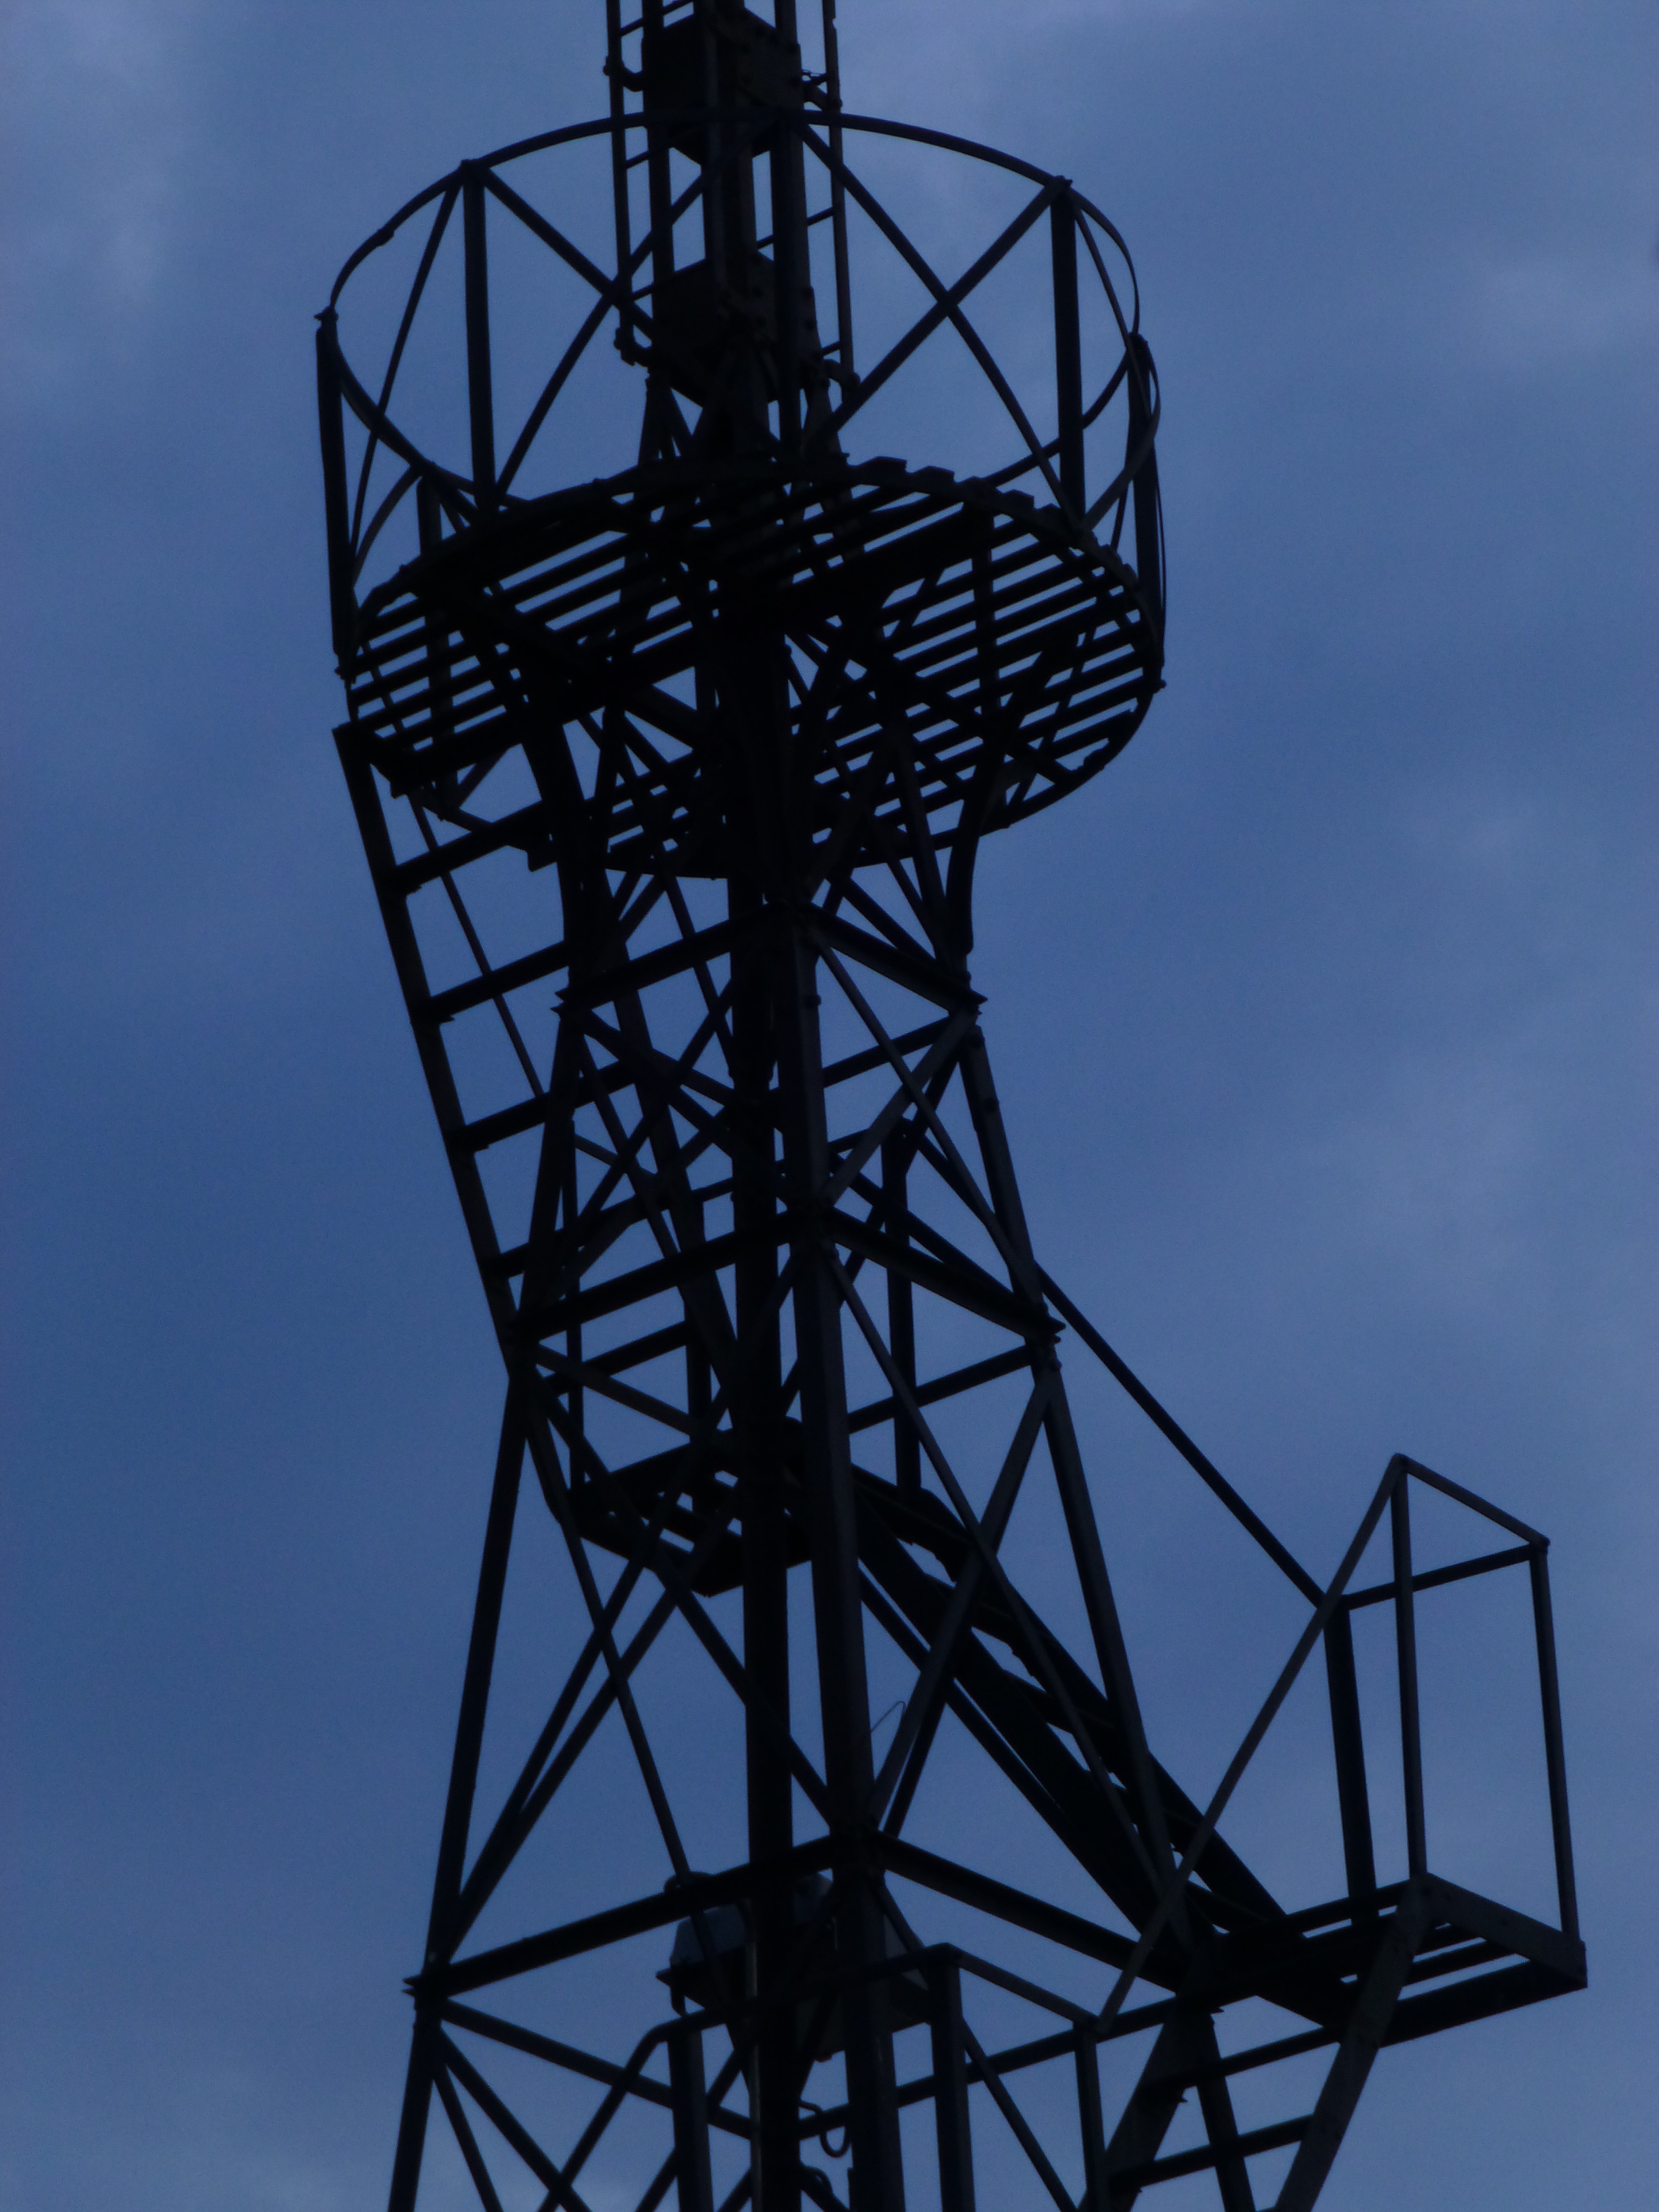
windmill, tower, mast, electricity, energy, iron, observation tower, stub, transmission tower, electrical supply, overhead power line, telecommunications engineering